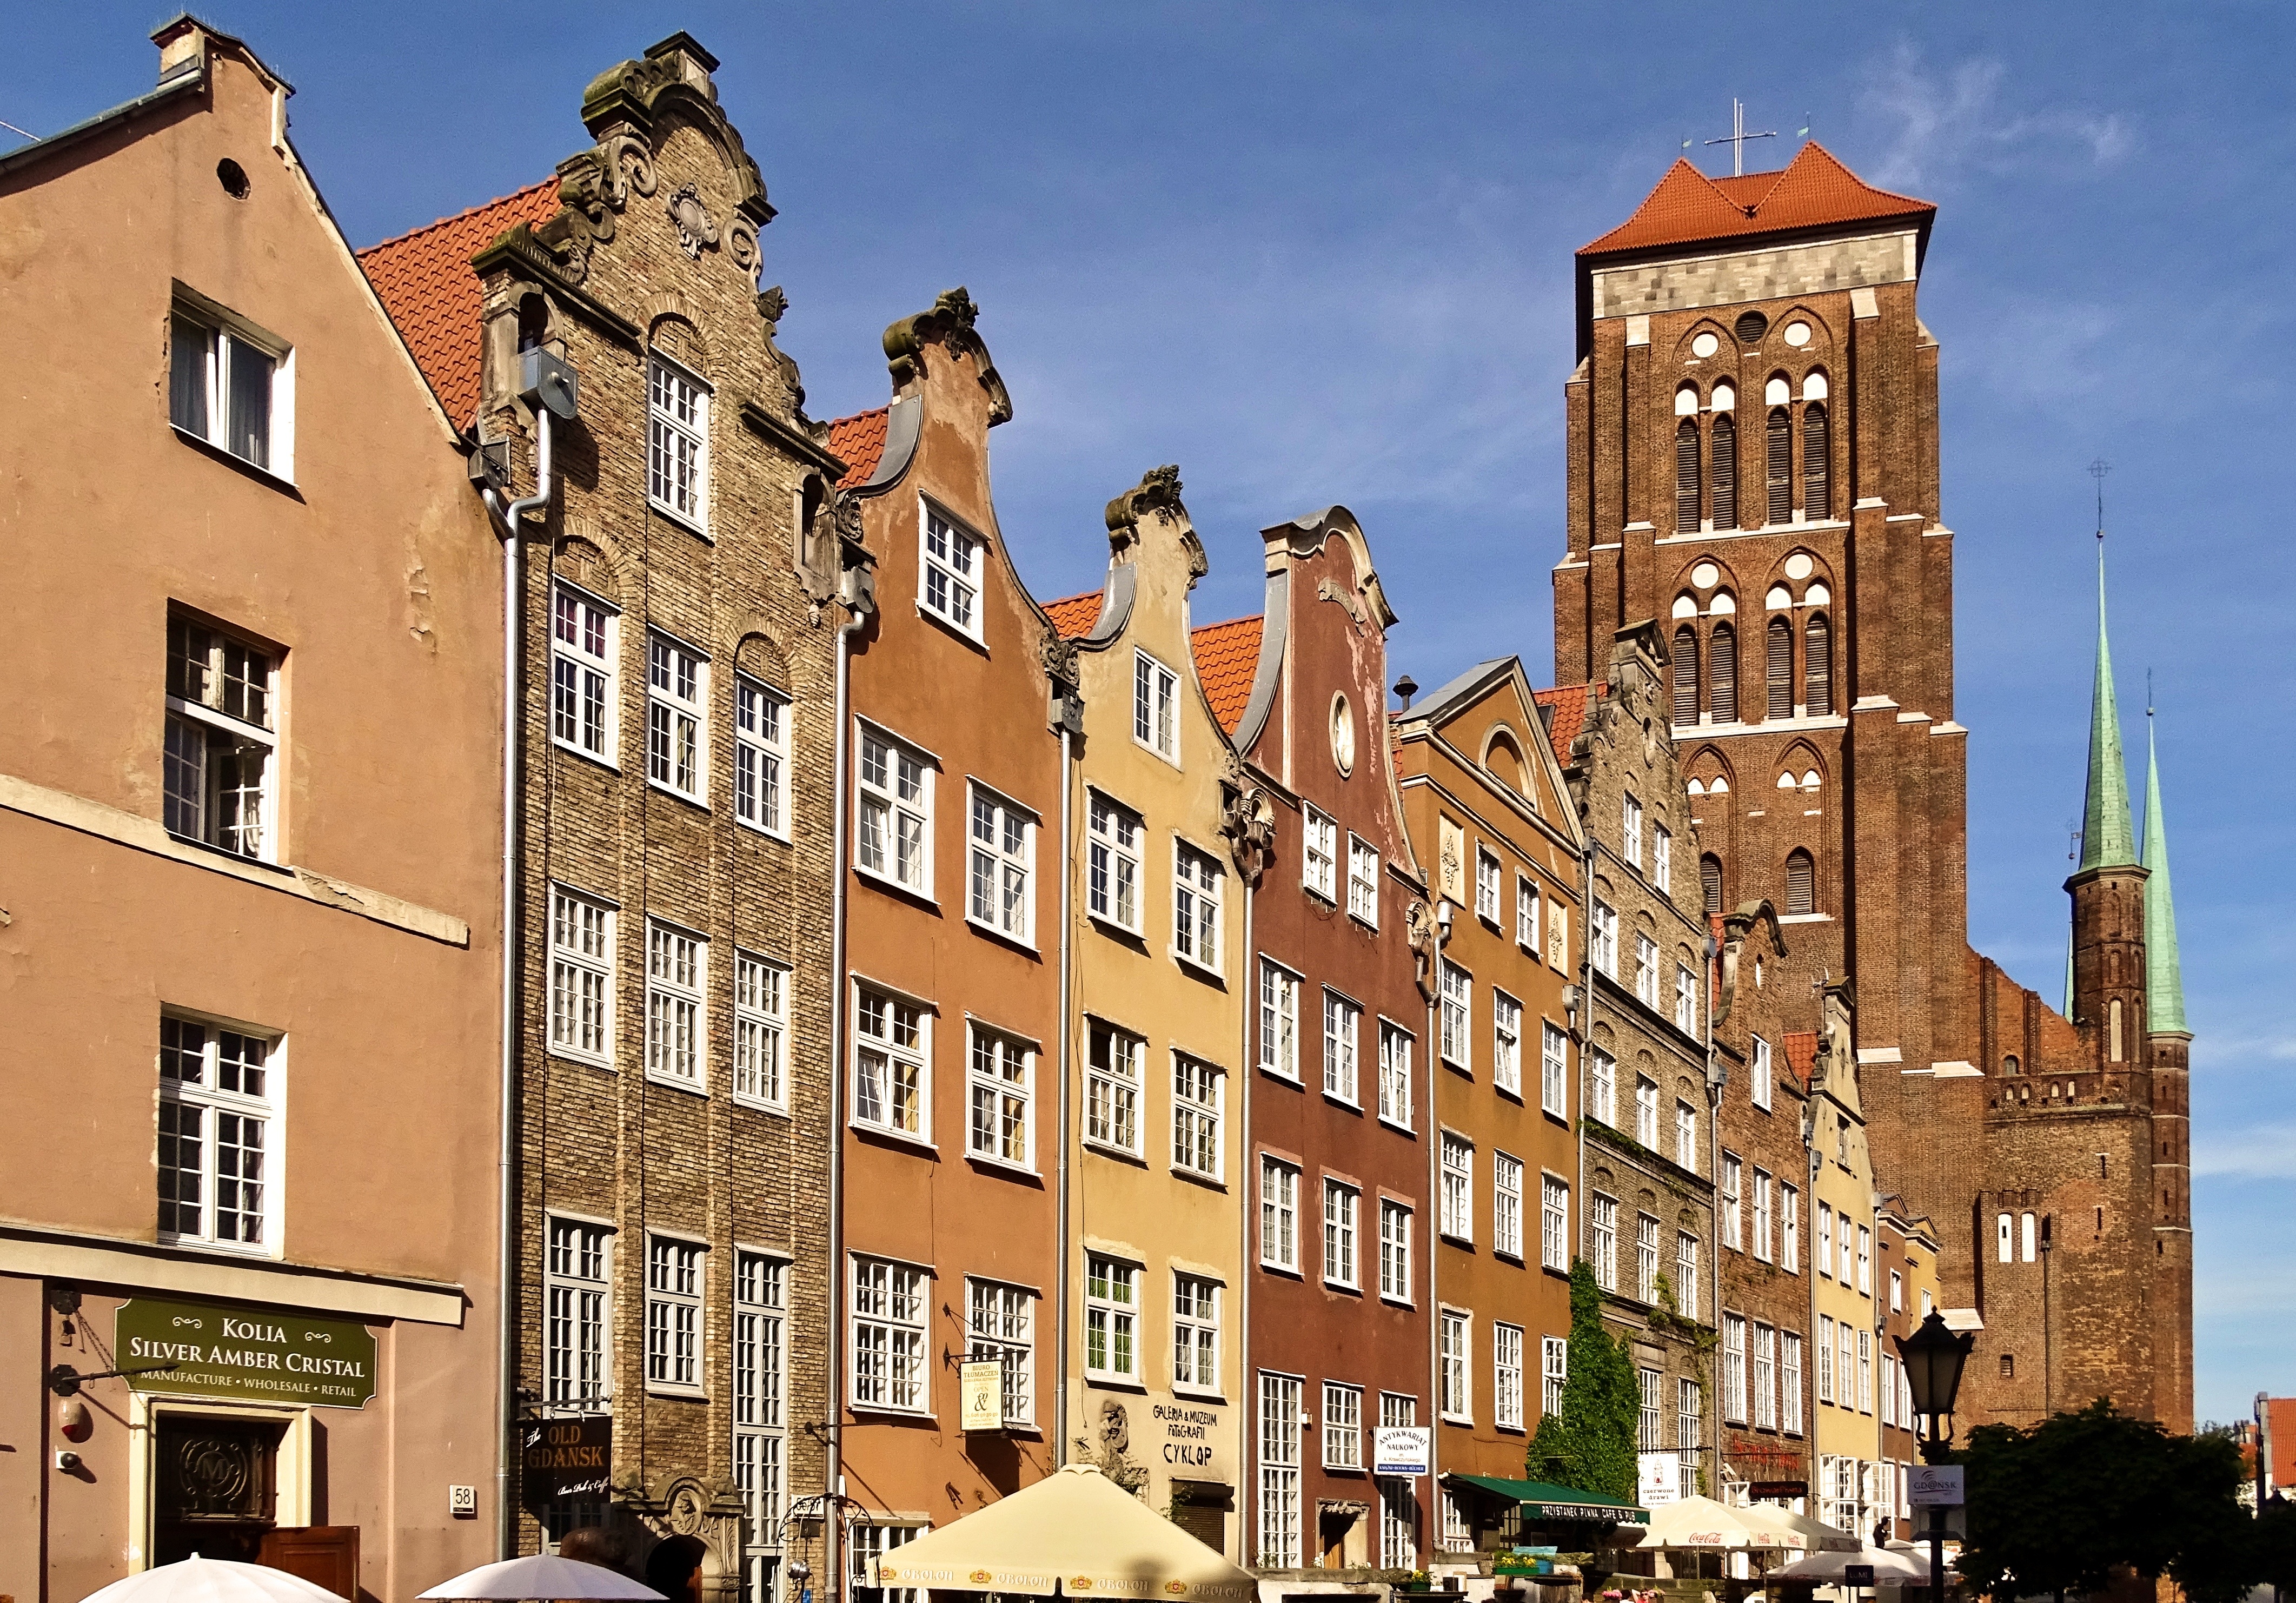
architecture, town, city, cityscape, downtown, landmark, facade, waterway, tower block, poland, neighbourhood, st mary's church, gdansk, urban area, residential area, human settlement